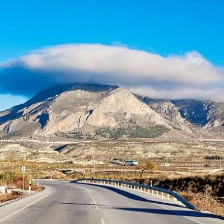
Cloud type: Altocumulus